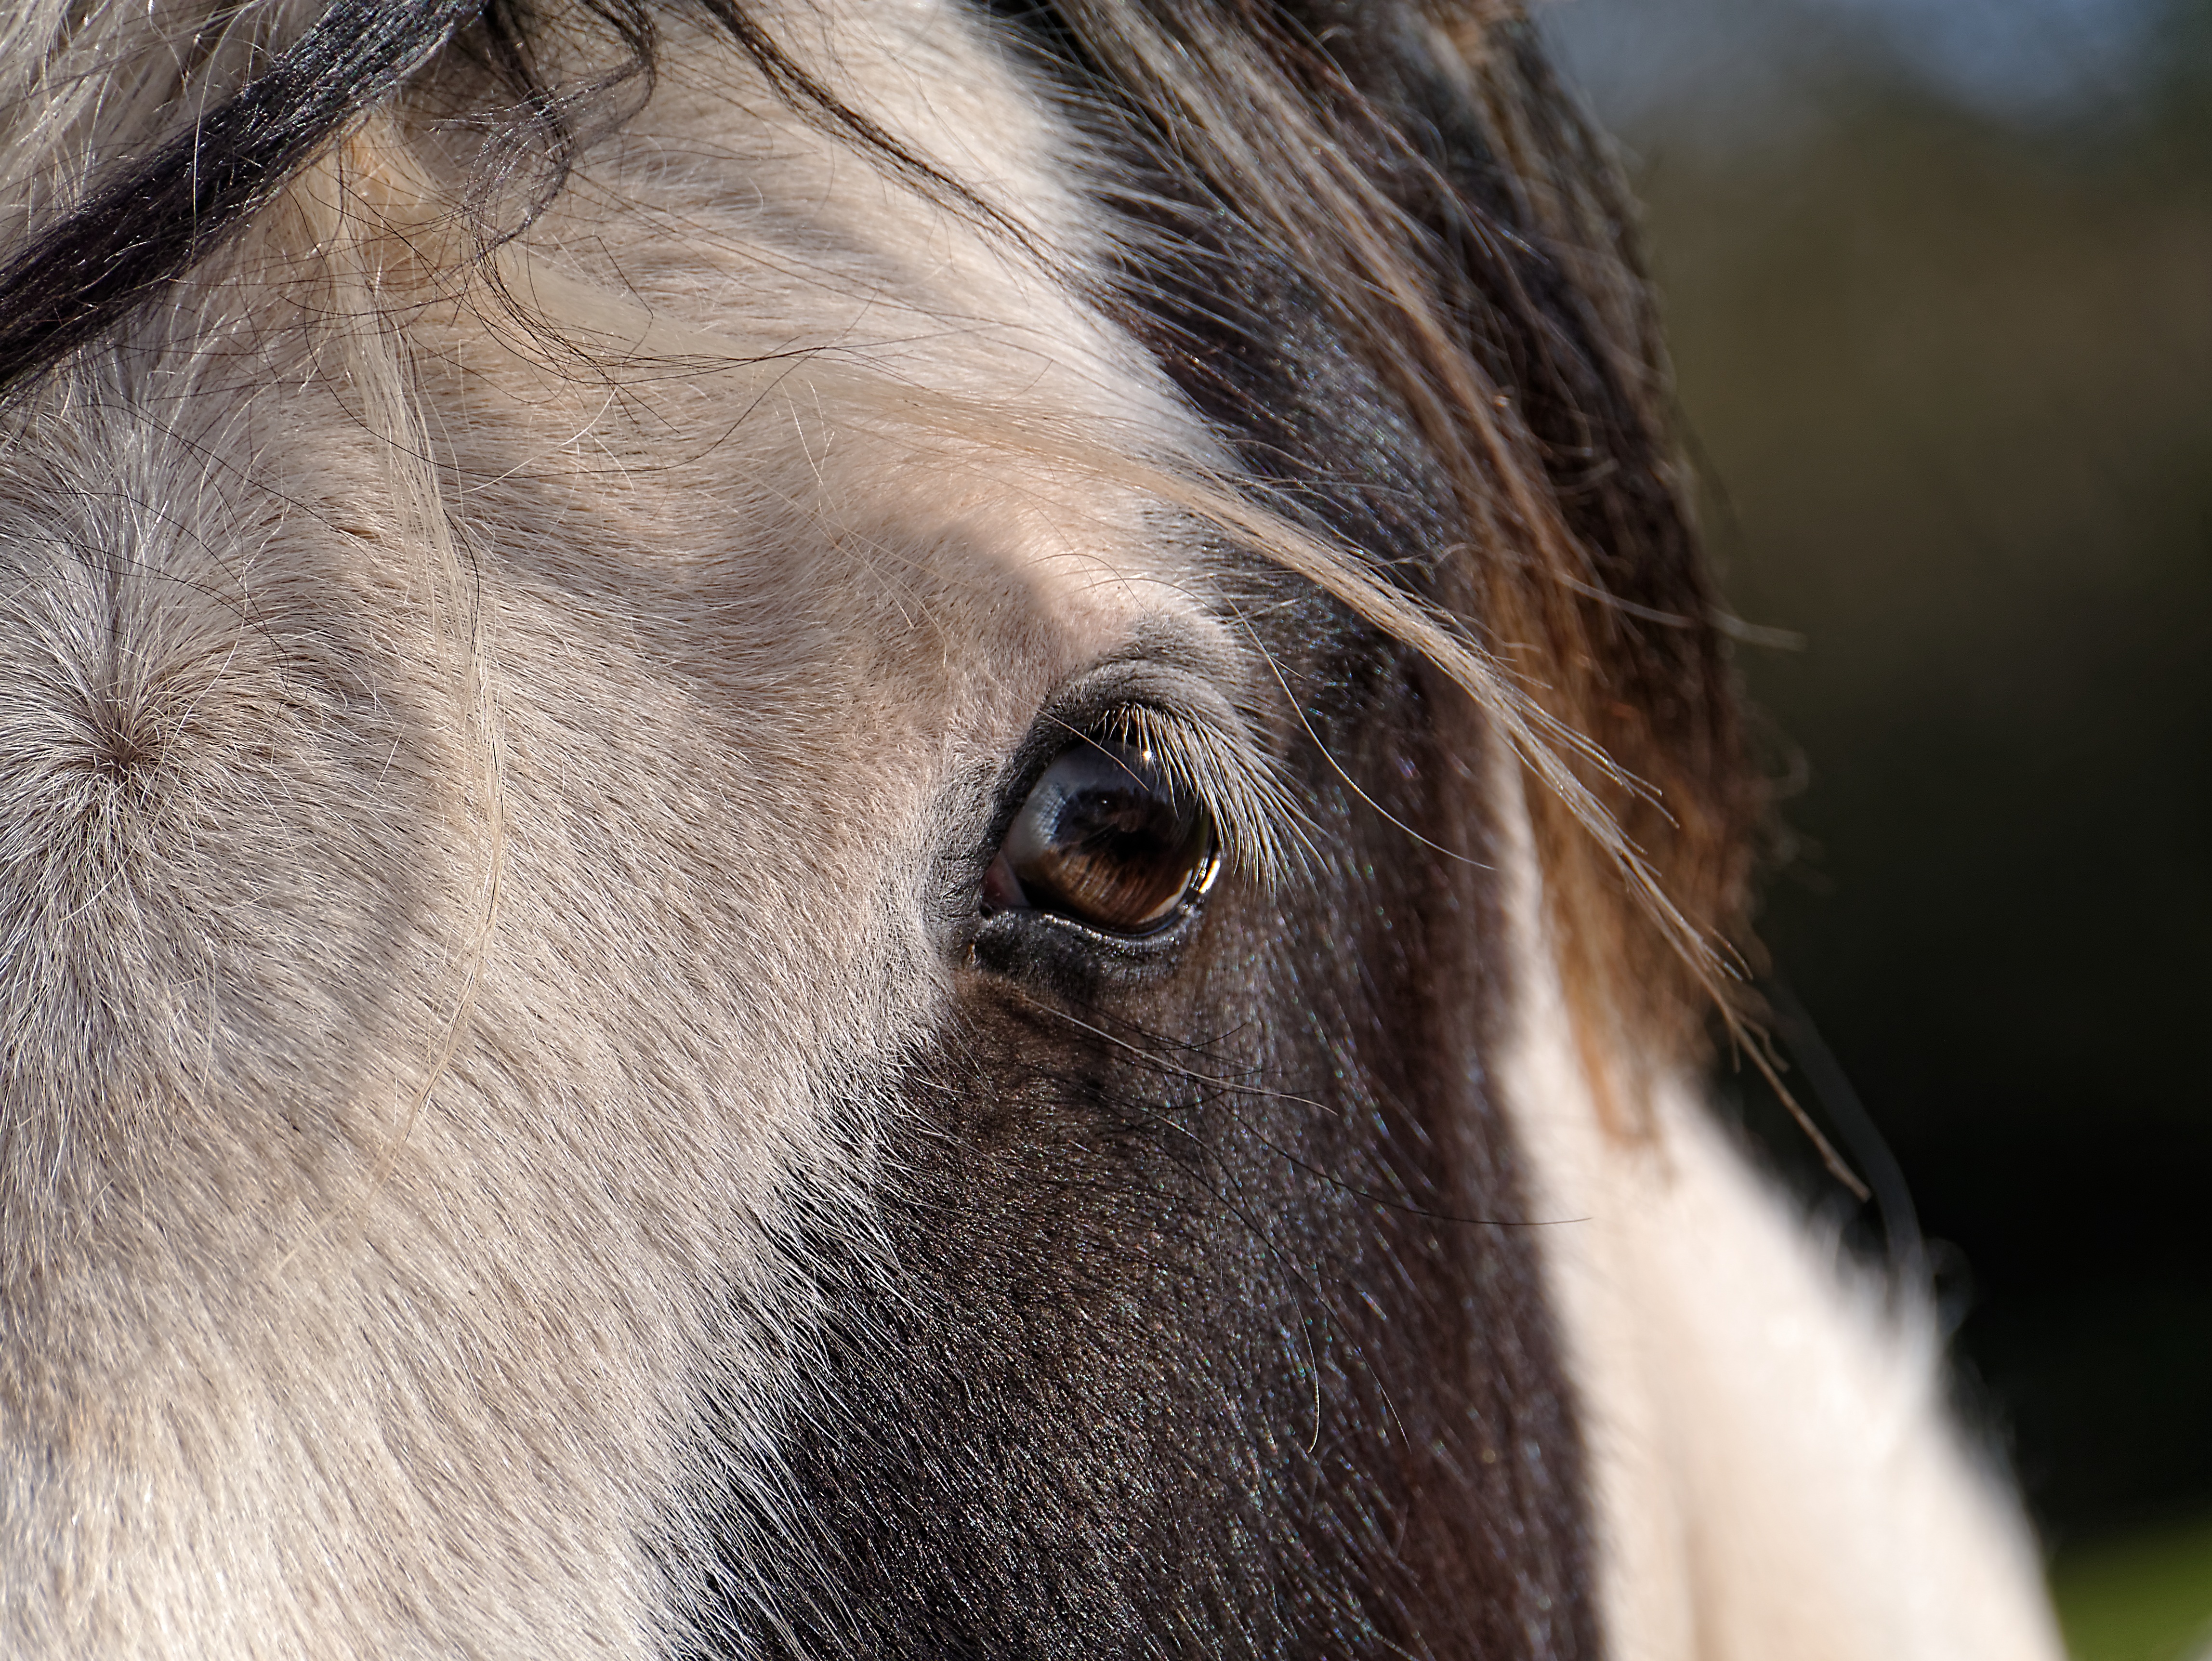
nature, hair, wildlife, horse, mammal, stallion, mane, fauna, close up, face, eyes, head, vertebrate, mare, cattle like mammal, horse like mammal, mustang horse